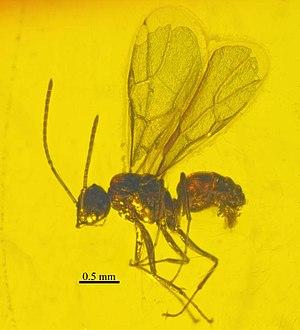
L' ambre de la Baltique, ou succinite, est une résine végétale fossilisée produite par des conifères de l'époque de l'Éocène, plus précisément, après datation radiométrique par la méthode potassium-argon, durant le Lutétien, il y a environ 44 Ma.